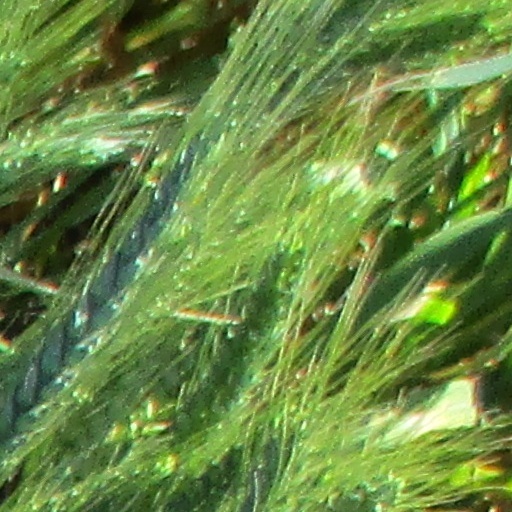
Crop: wheat